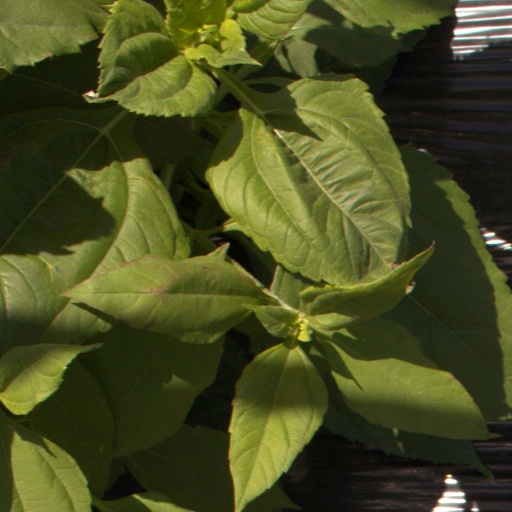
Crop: Jerusalem artichoke